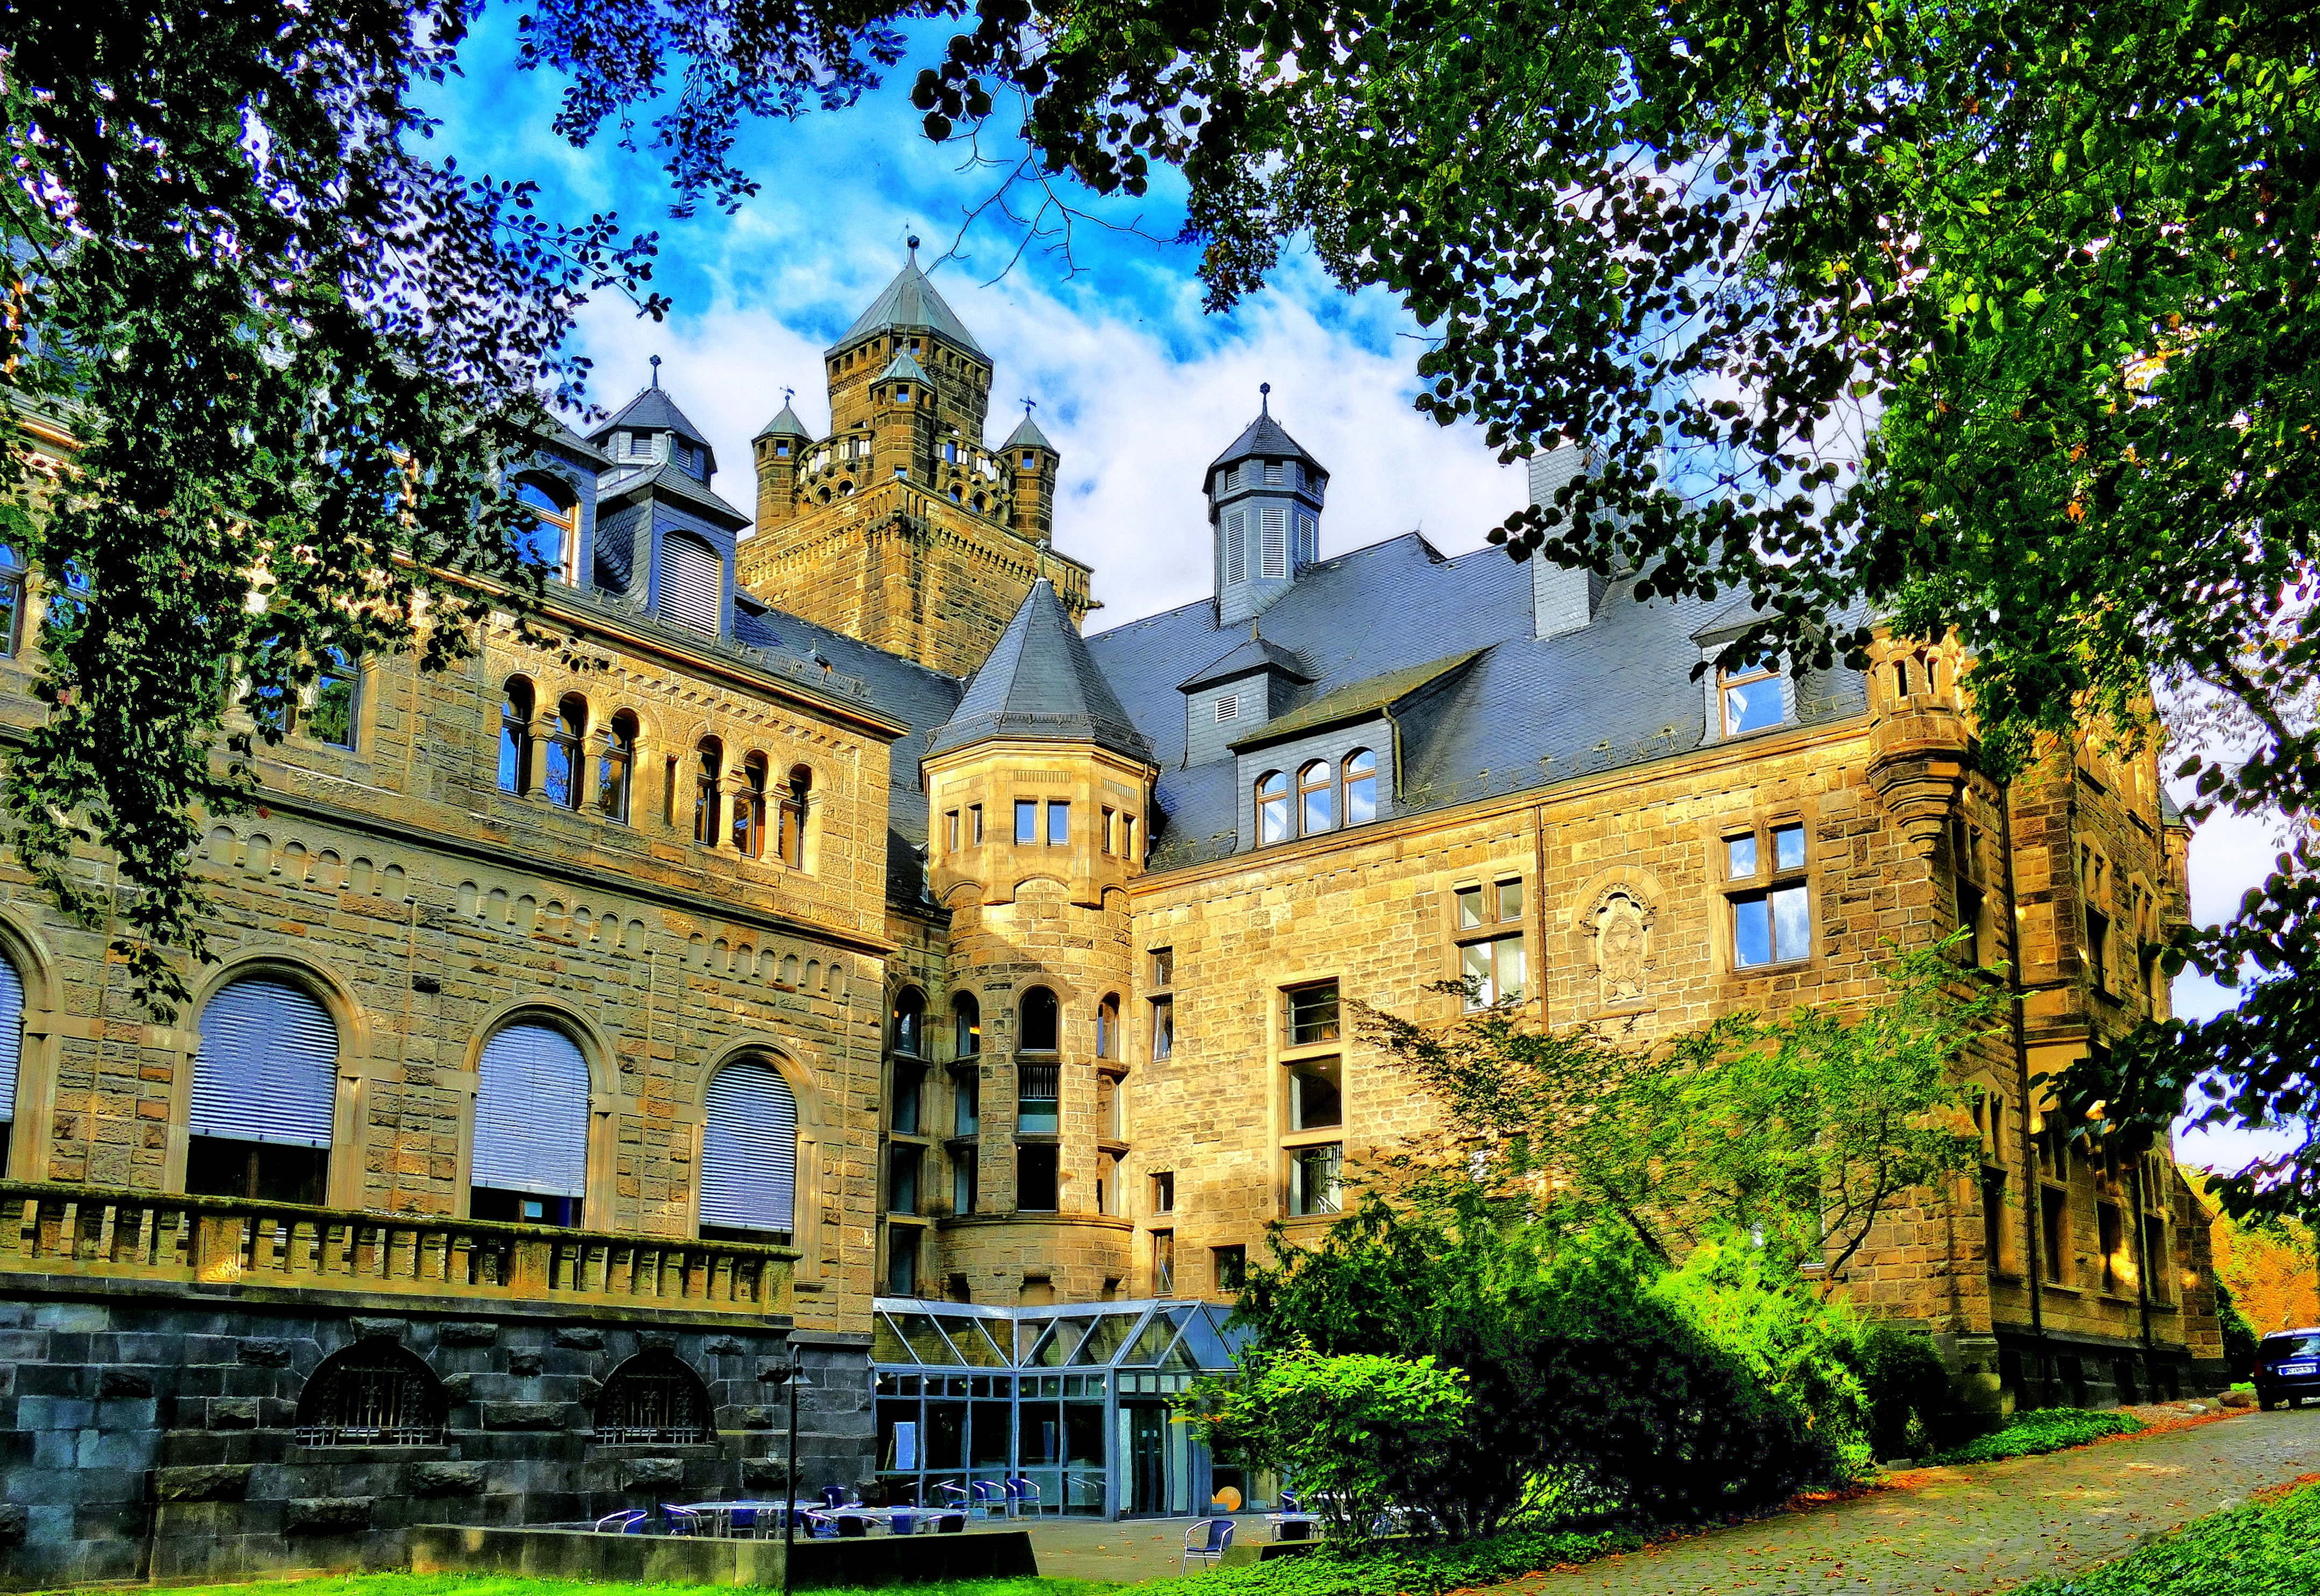
architecture, mansion, house, town, building, chateau, palace, old, cityscape, tower, plaza, castle, landmark, facade, tourism, waterway, town square, estate, historically, masonry, neighbourhood, stately home, budenheim, waldthausen